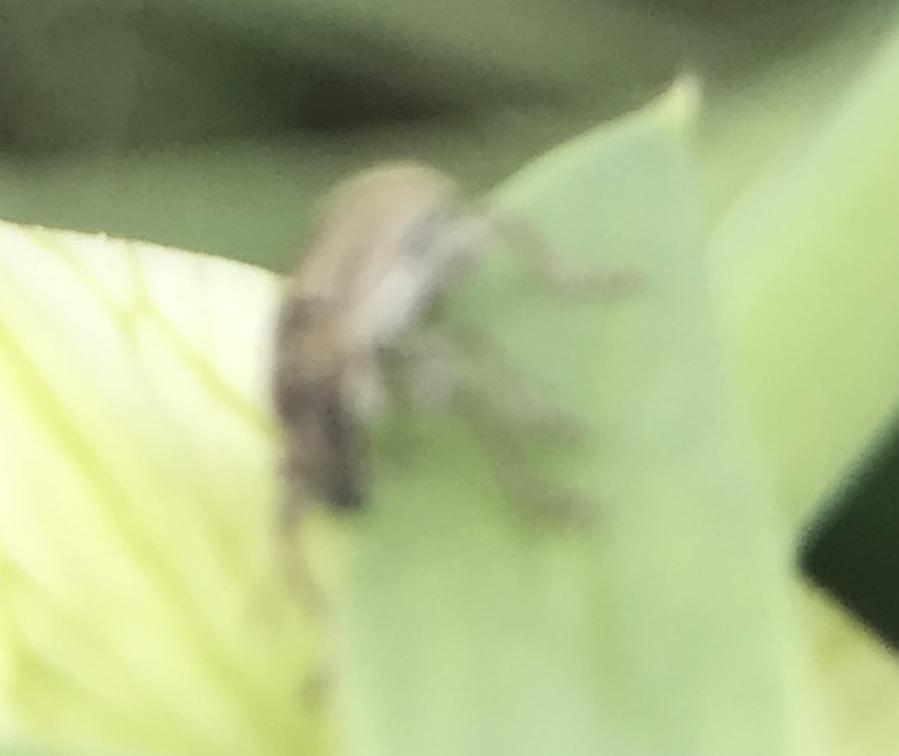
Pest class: pea_leaf_weevil